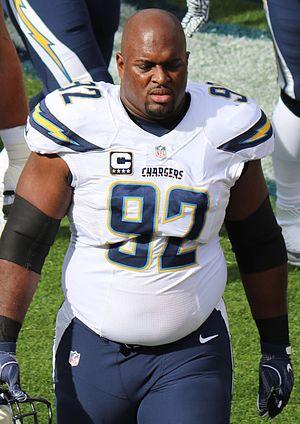
Brandon Jerome Mebane, né le 15 janvier 1985 à Los Angeles, est un américain, joueur professionnel de football américain.